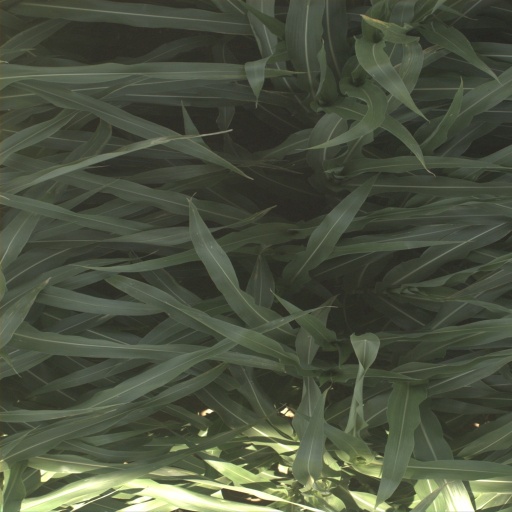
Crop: sorghum